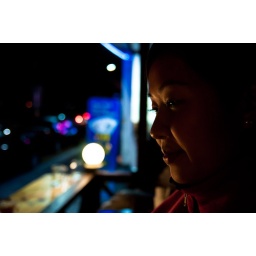
&lt;b&gt;Ting&lt;/b&gt; Ting's face lit by candle and street light at Thursday Party.